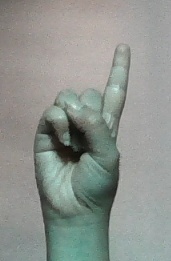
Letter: bb